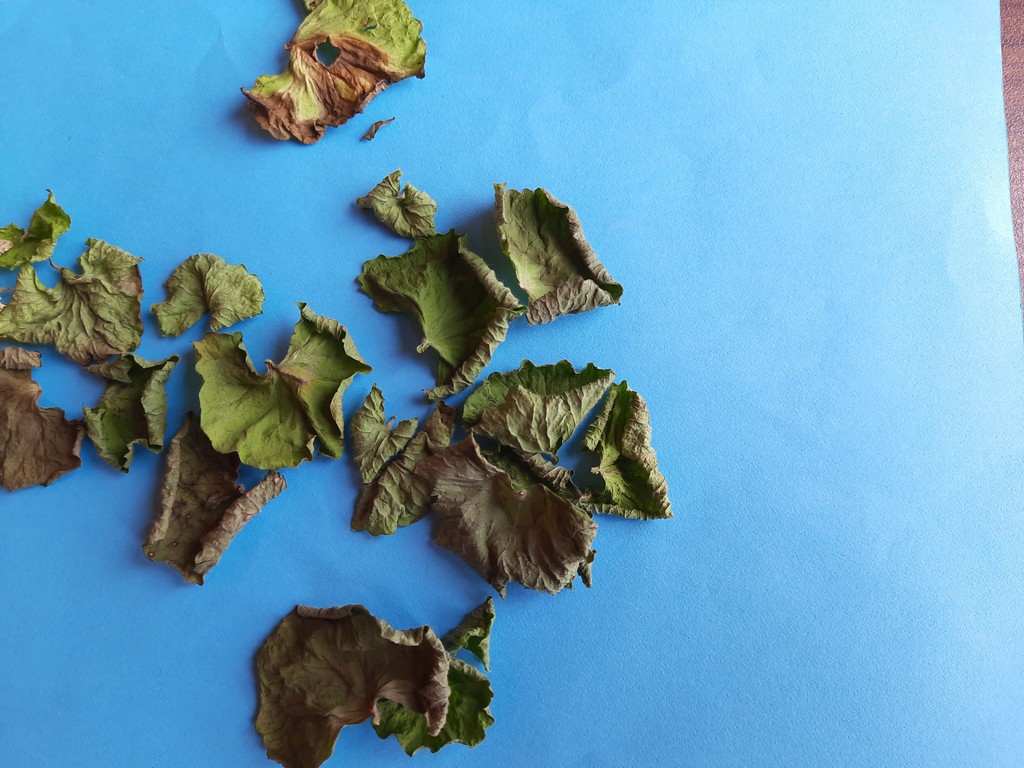
Label: Dried